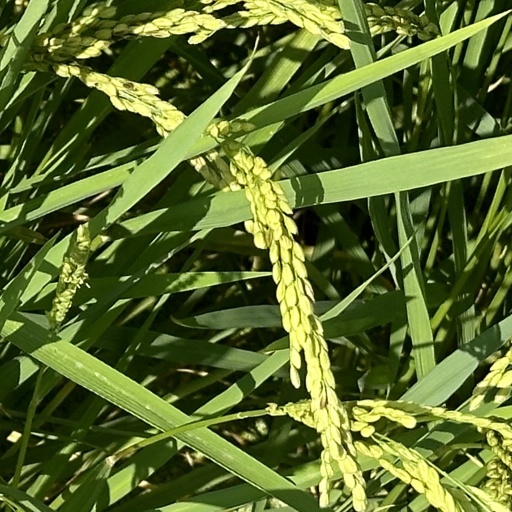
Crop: rice